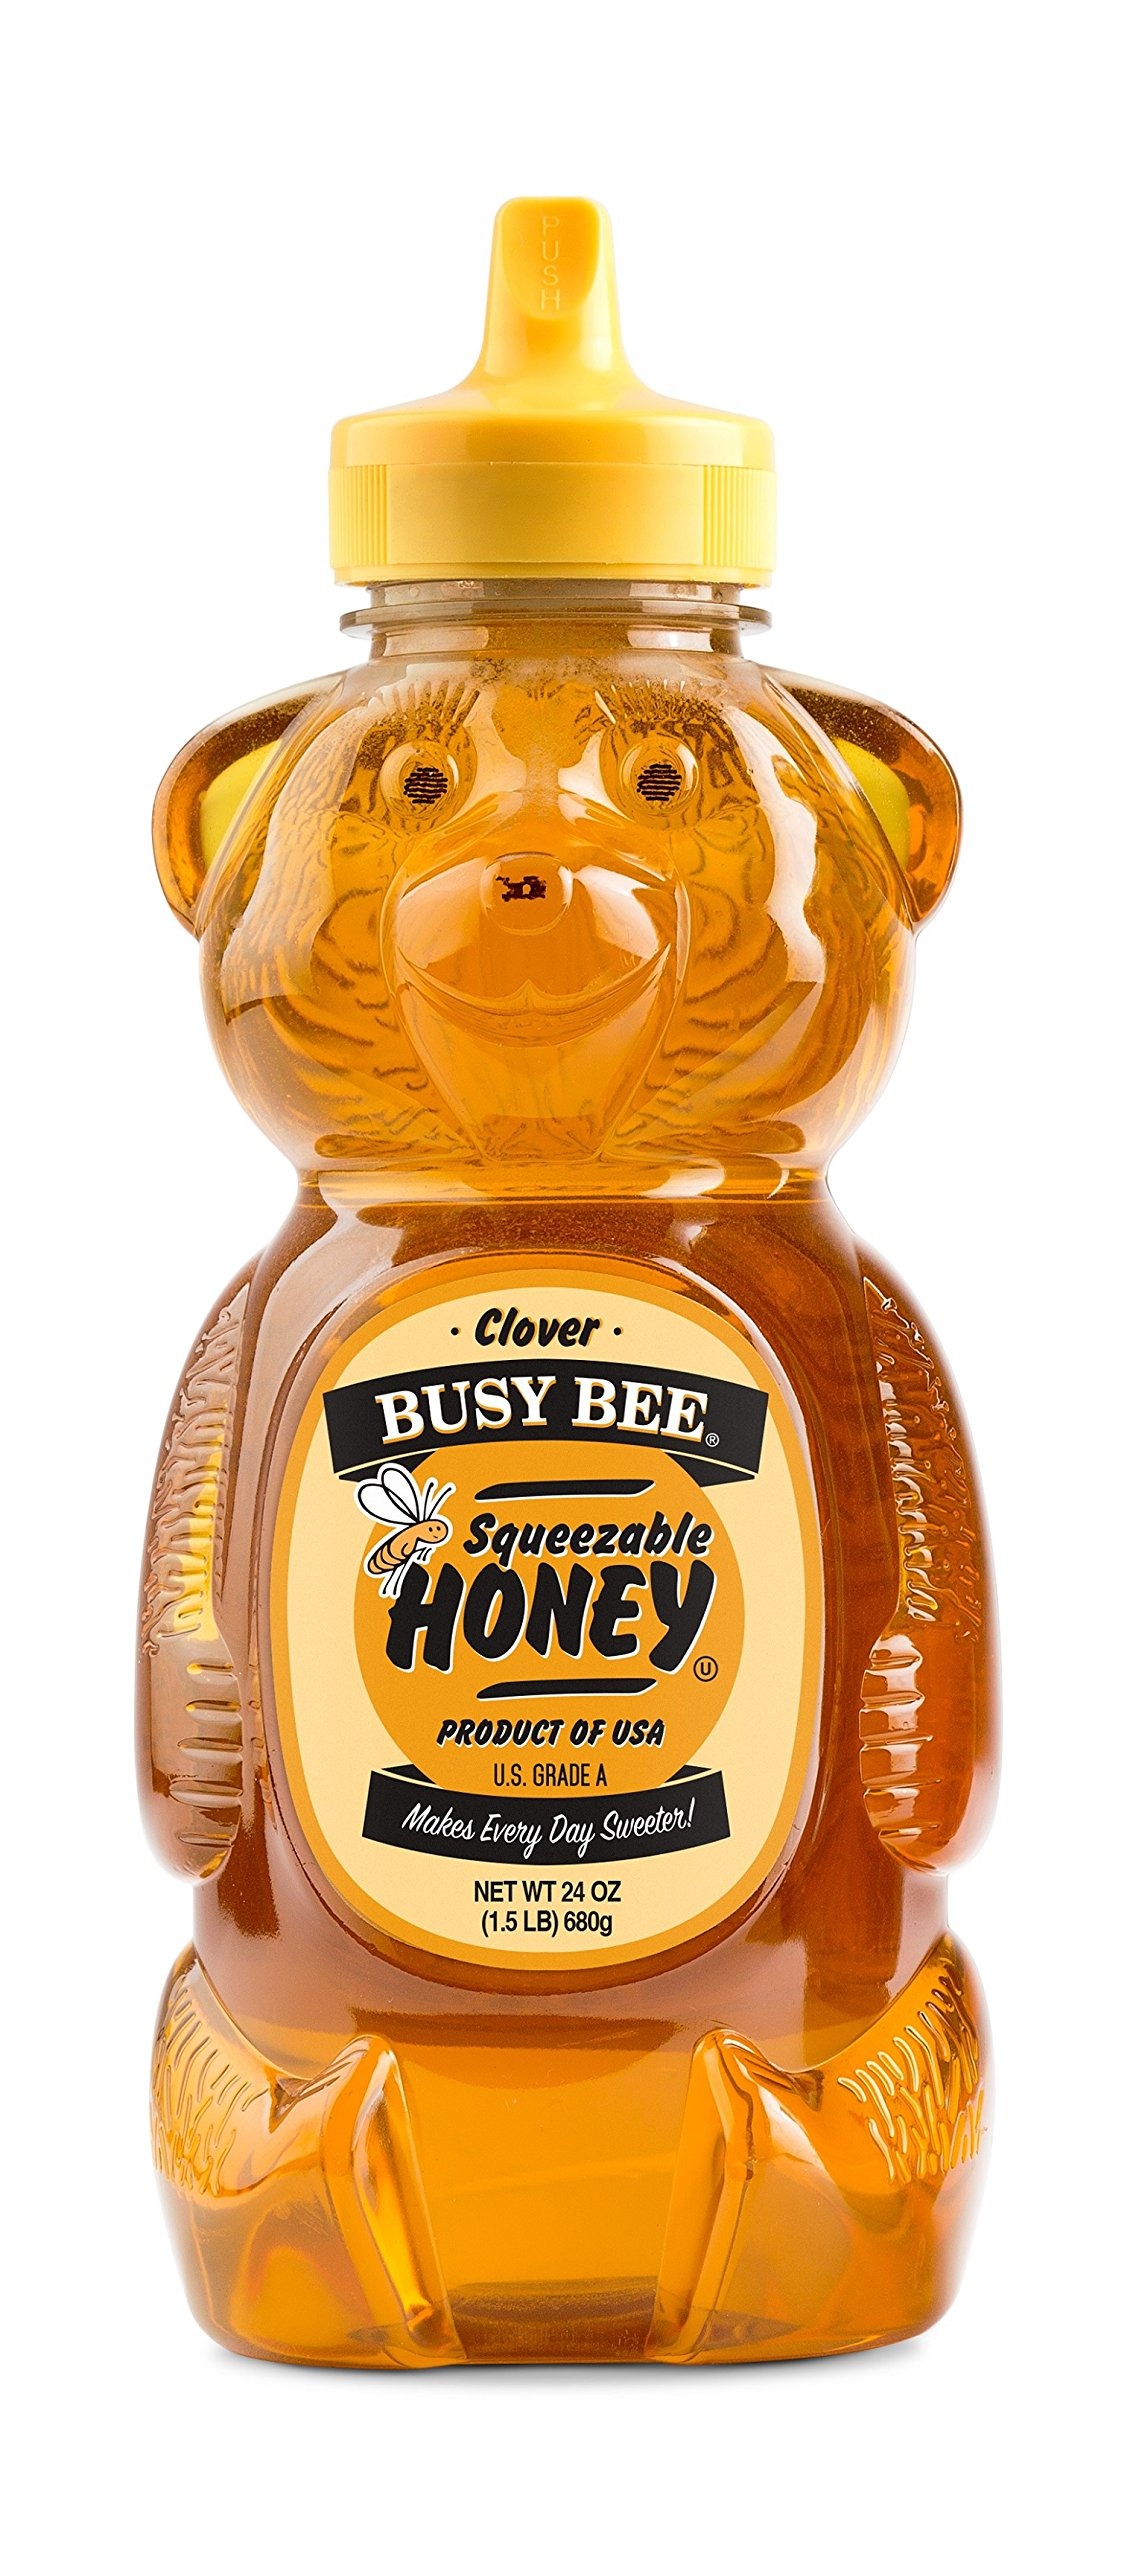
Item Name: Busy Bee: Pure Clover Honey, 24 oz (Pack of 3)
Value: 24.0
Unit: Ounce

Price: 9.24